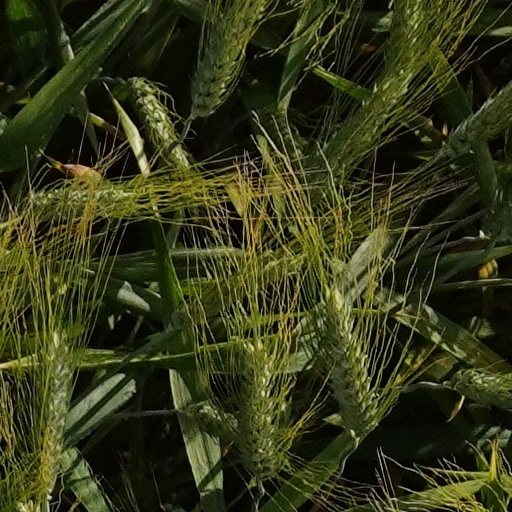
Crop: wheat